List of breweries in Indiana

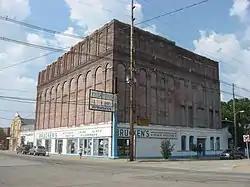
The Evansville Brewing Company building in Evansville

Breweries in Indiana produce a wide range of beers. In 2012, Indiana's 68 breweries and brewpubs employed 260 people directly, and more than 23,000 others in related jobs such as wholesaling and retailing. Including people directly employed in brewing, as well as those who supply Indiana's breweries with everything from ingredients to machinery, the total business and personal tax revenue generated by Indiana's breweries and related industries was more than $456 million. Consumer purchases of Indiana's brewery products generated almost $192 million extra in tax revenue. In 2012, according to the Brewers Association, Indiana ranked 22nd in the number of craft breweries per capita, with 54.